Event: Nepal Earthquake
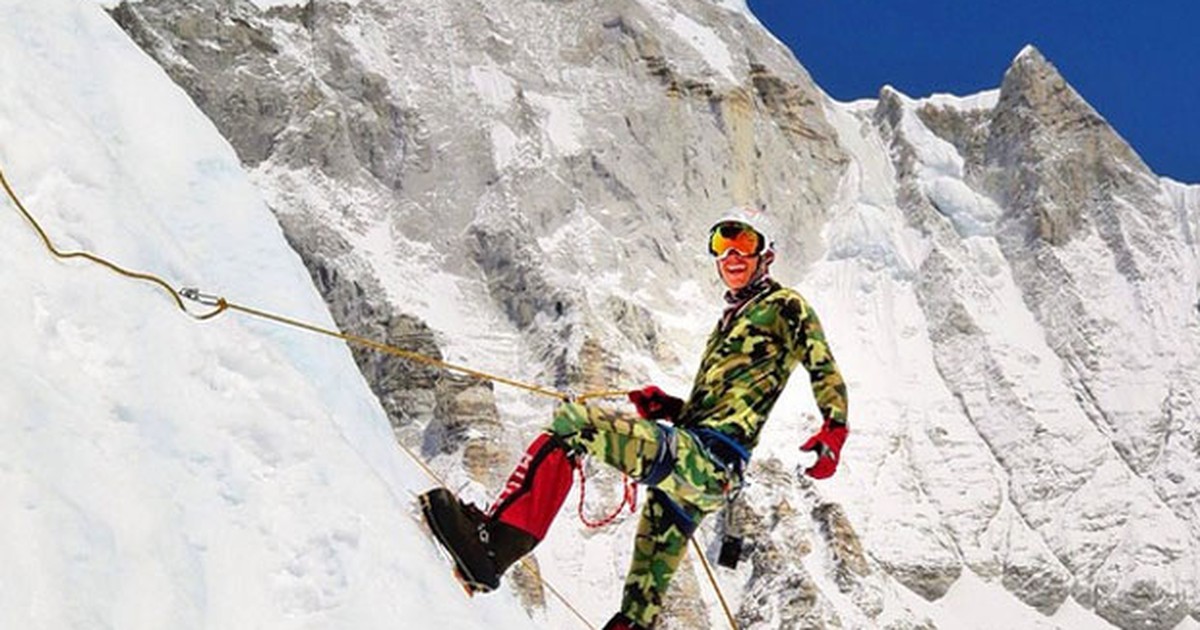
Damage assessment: no_damage